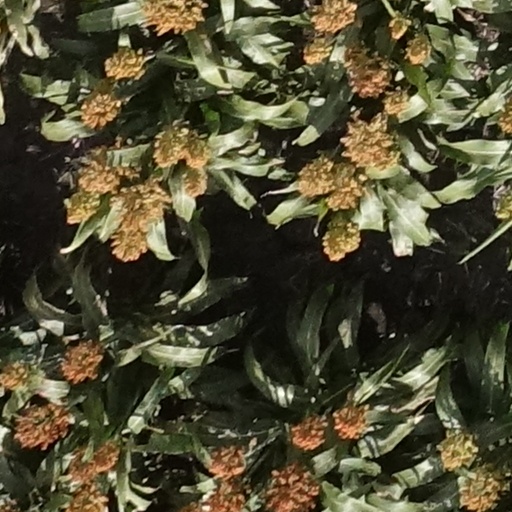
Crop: sorghum